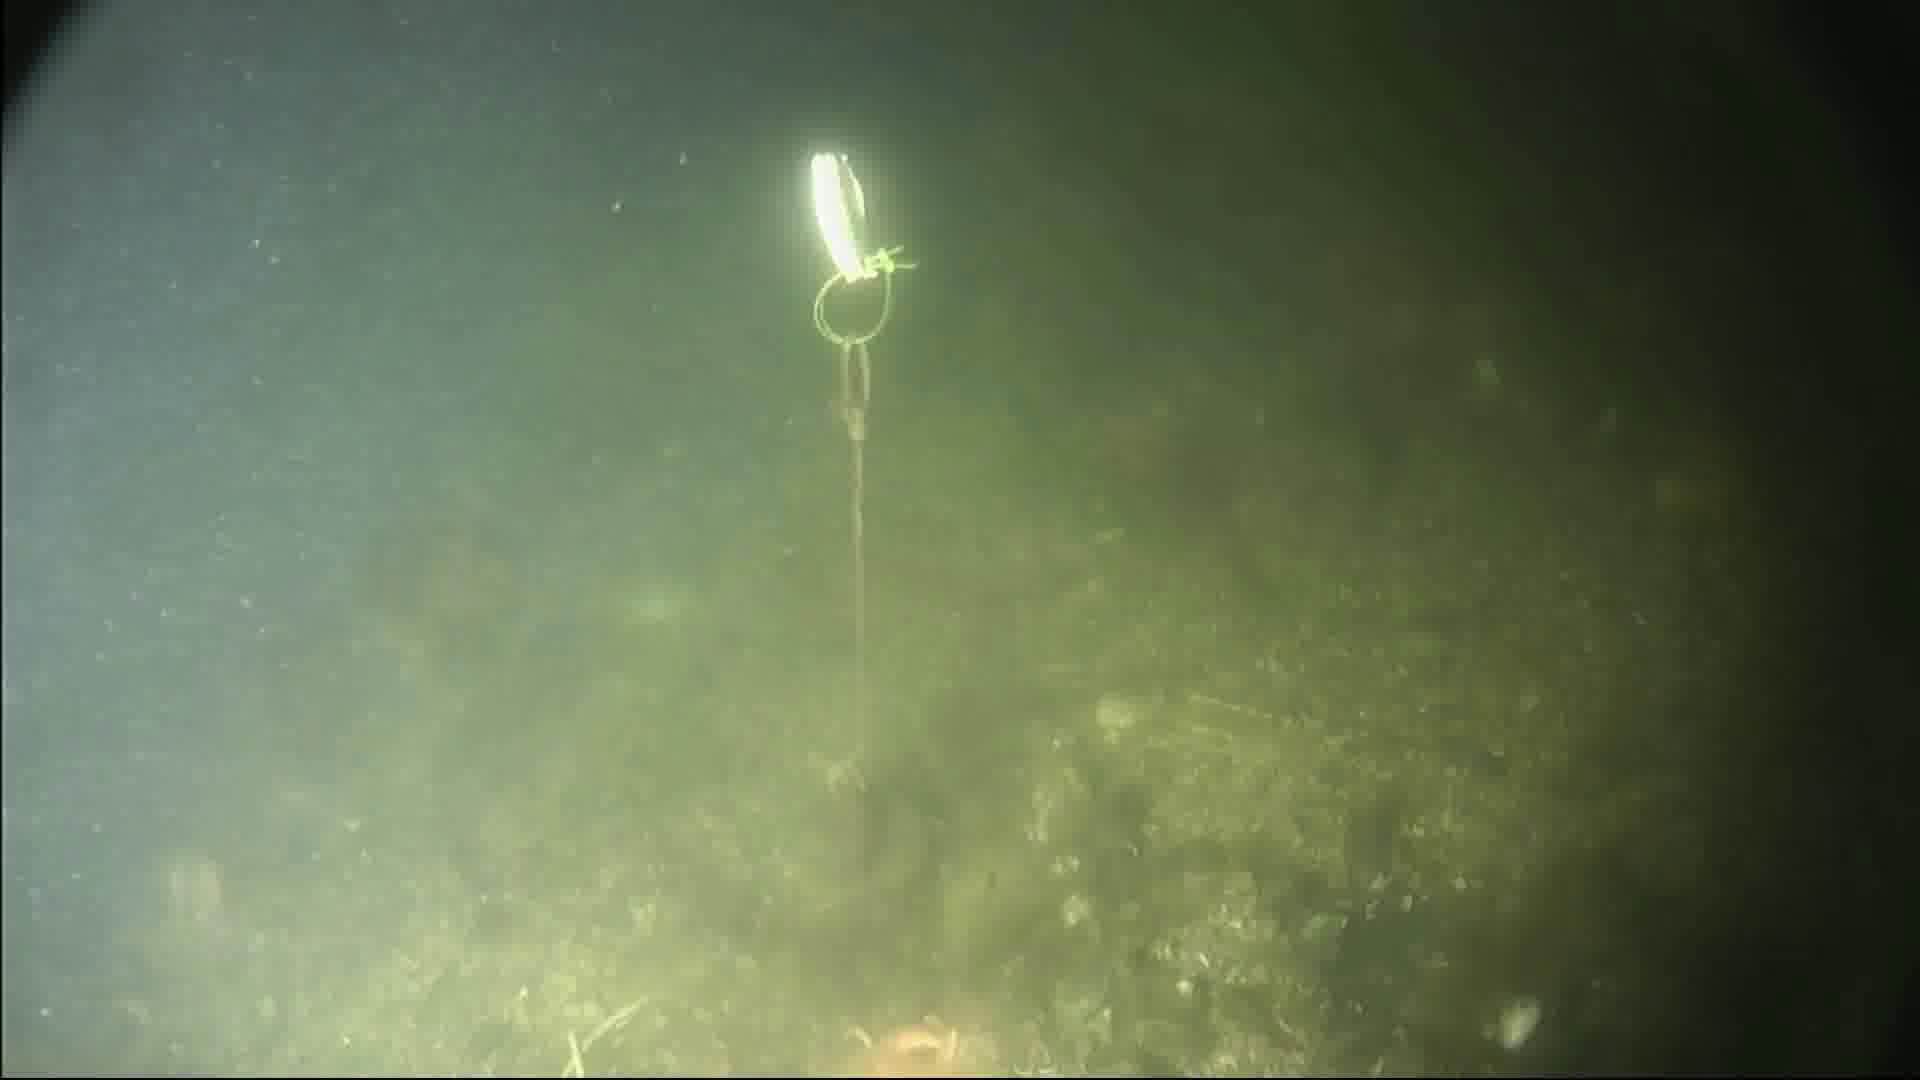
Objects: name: starfish
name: crab